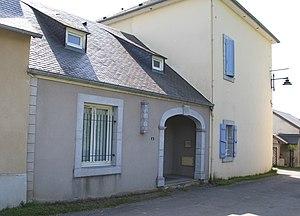
Mairie de Barry (Hautes-Pyrénées)
Barry est une commune française située dans le département des Hautes-Pyrénées en région Occitanie.